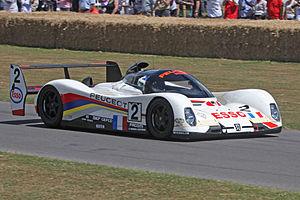
Le sport automobile français entre dans la légende en créant la première compétition automobile de l'histoire avec l'épreuve Paris-Rouen le 22 juillet 1894. Le premier prix est partagé entre Panhard & Levassor et les fils de Peugeot frères.
Le Championnat du monde des voitures de sport 1992 est la 40ᵉ et dernière saison du Championnat du monde des voitures de sport FIA. Il est réservé pour les voitures du Groupe C classées en deux catégories : C1 et FIA Cup. Il s'est couru du 26 avril 1992 au 18 octobre 1992, comprenant six courses.
Peugeot Sport est le département compétition du constructeur automobile français Peugeot. Son siège social se situe comme Citroën Racing et DS Performance à Satory, dans le cluster technologique Paris-Saclay.